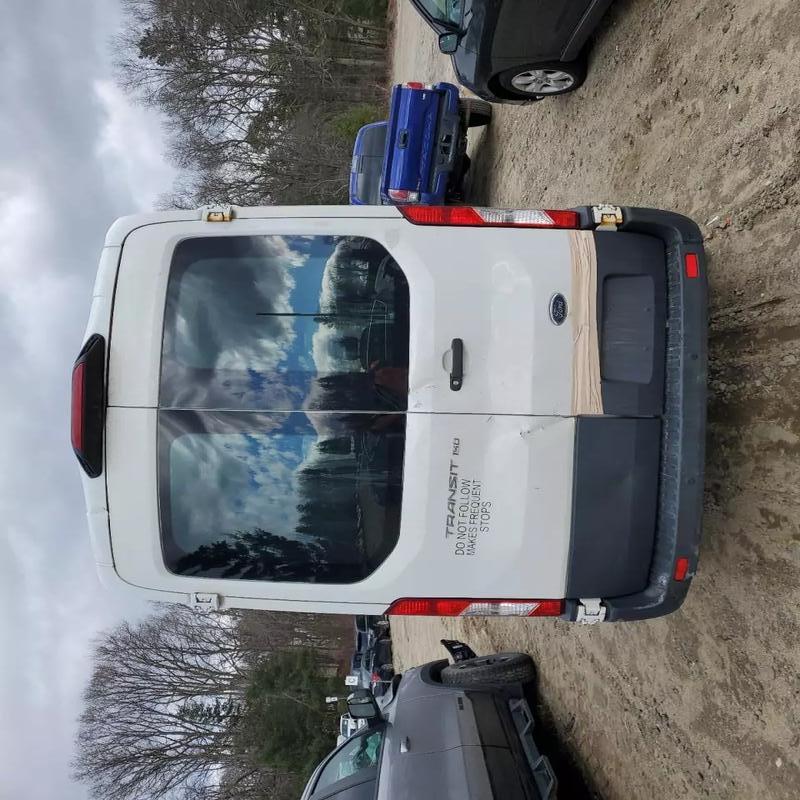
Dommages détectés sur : malle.
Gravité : mineur